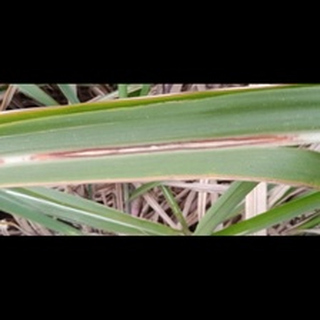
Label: sugarcane_red_rot